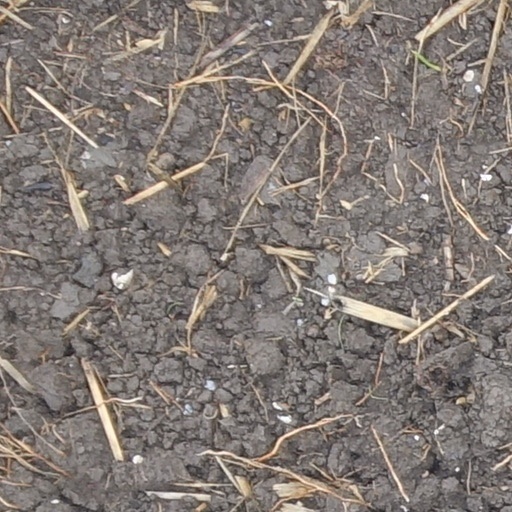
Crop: wheat